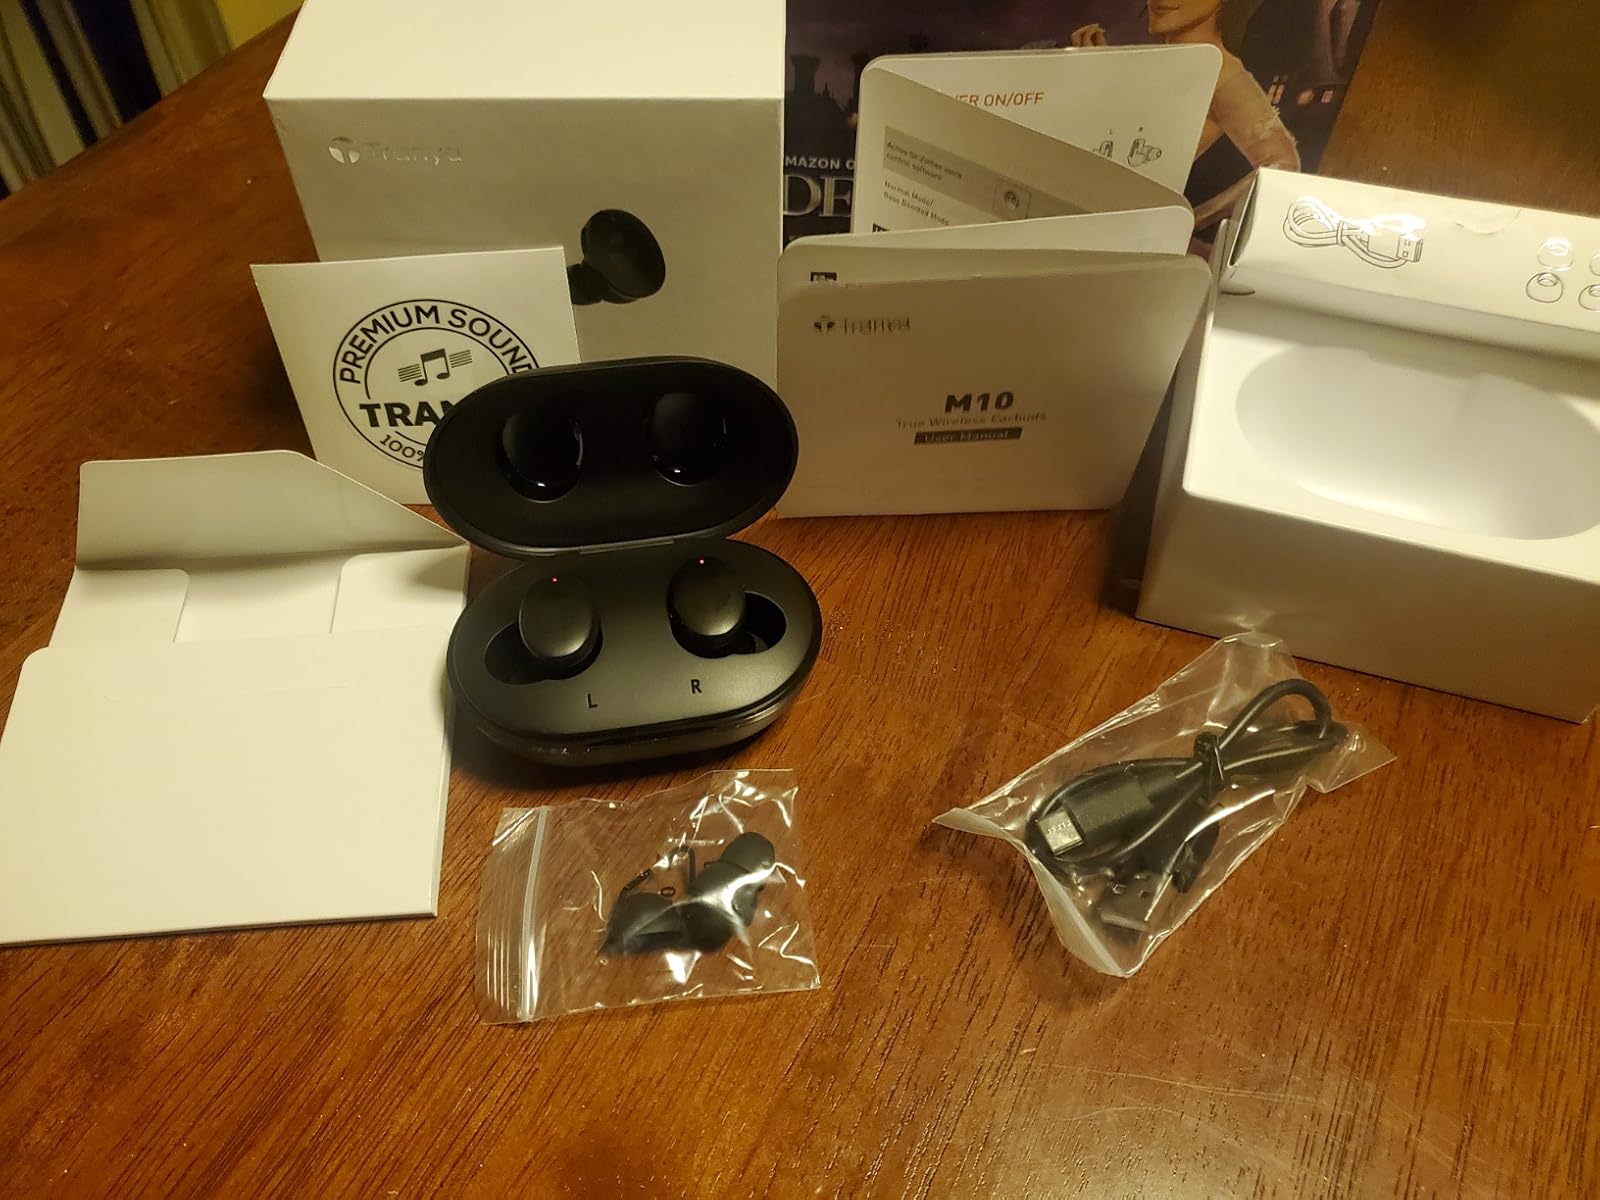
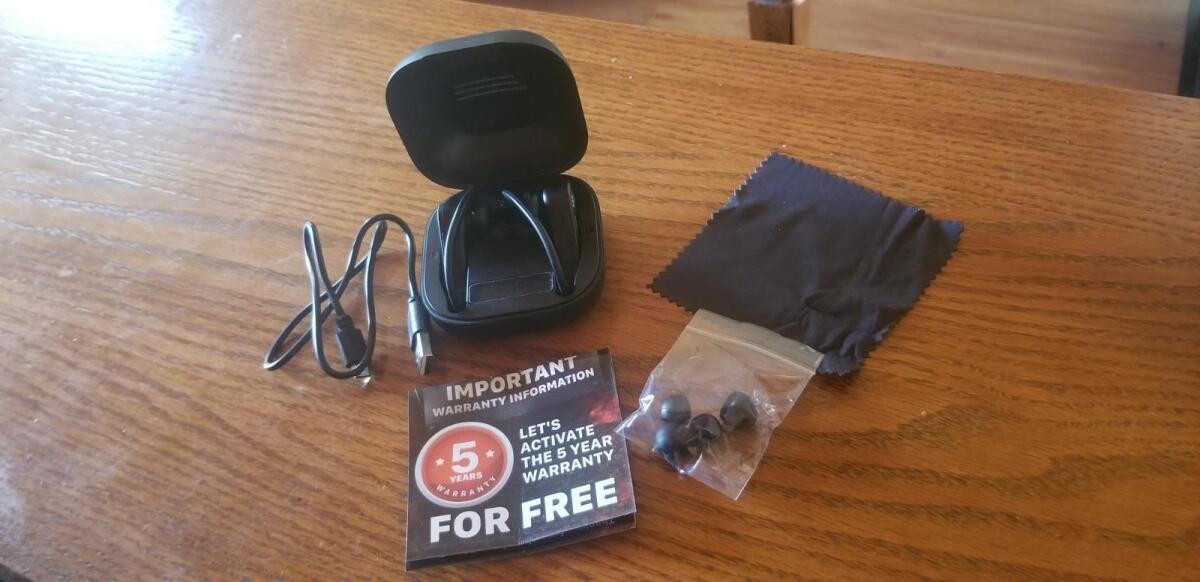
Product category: earbuds
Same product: no